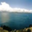
Label: sea